History of women in the Indian subcontinent

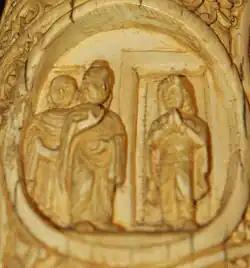
"Amrapali greets Buddha", ivory carving, National Museum, New Delhi. Amrapali was a celebrated "nagarvadhu" (royal courtesan) of the republic of Vaishali in ancient India.

In the 6th or 5th century BCE, Queen Mṛgāvatī (in Sanskrit), or Migāvatī (in Prakrit) of the Vatsa mahajanapada ruled as regent while her son Udayana was either a minor or held captive by a rival king, and she earned "the admiration of even experienced ministers."